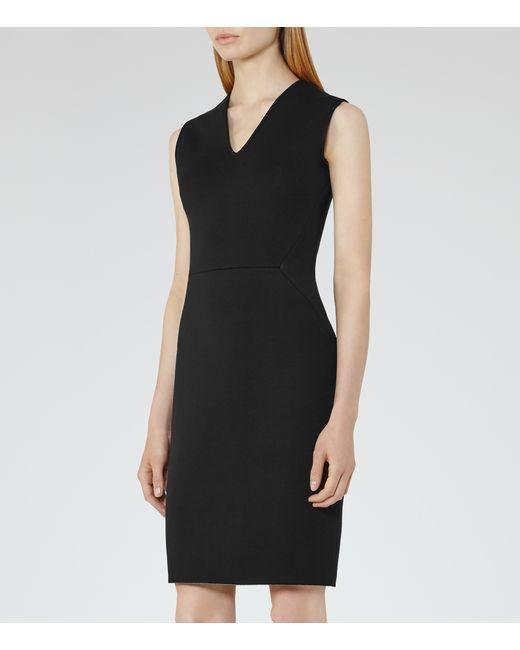
Ärmelloses Kleid mit V-Ausschnitt für Damen in schwarzer Farbe